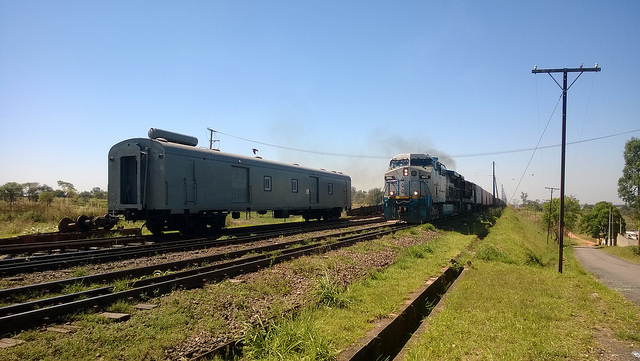
A very big train and another train car on the tracks.

Large long sized train running down a large track way.

Two trains going down the train track.

A train driving down the train tracks during the day.

THERE IS A FREIGHT TRAIN THAT IS ON THE TRACKS